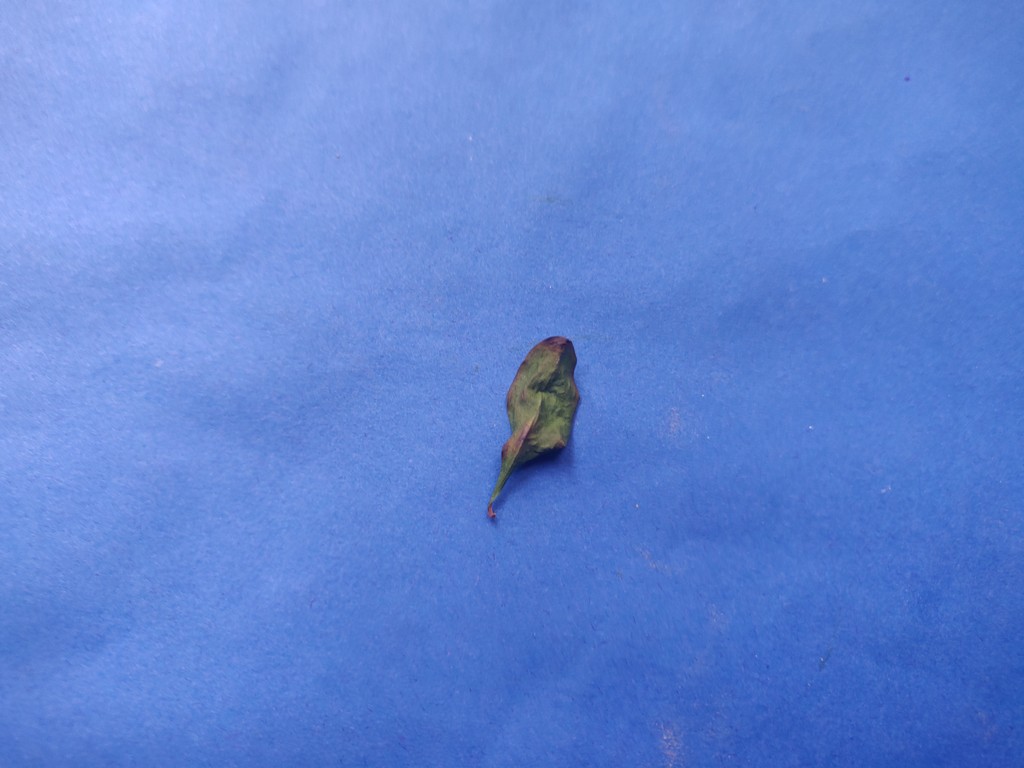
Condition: Dried
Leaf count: single
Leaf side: unknown